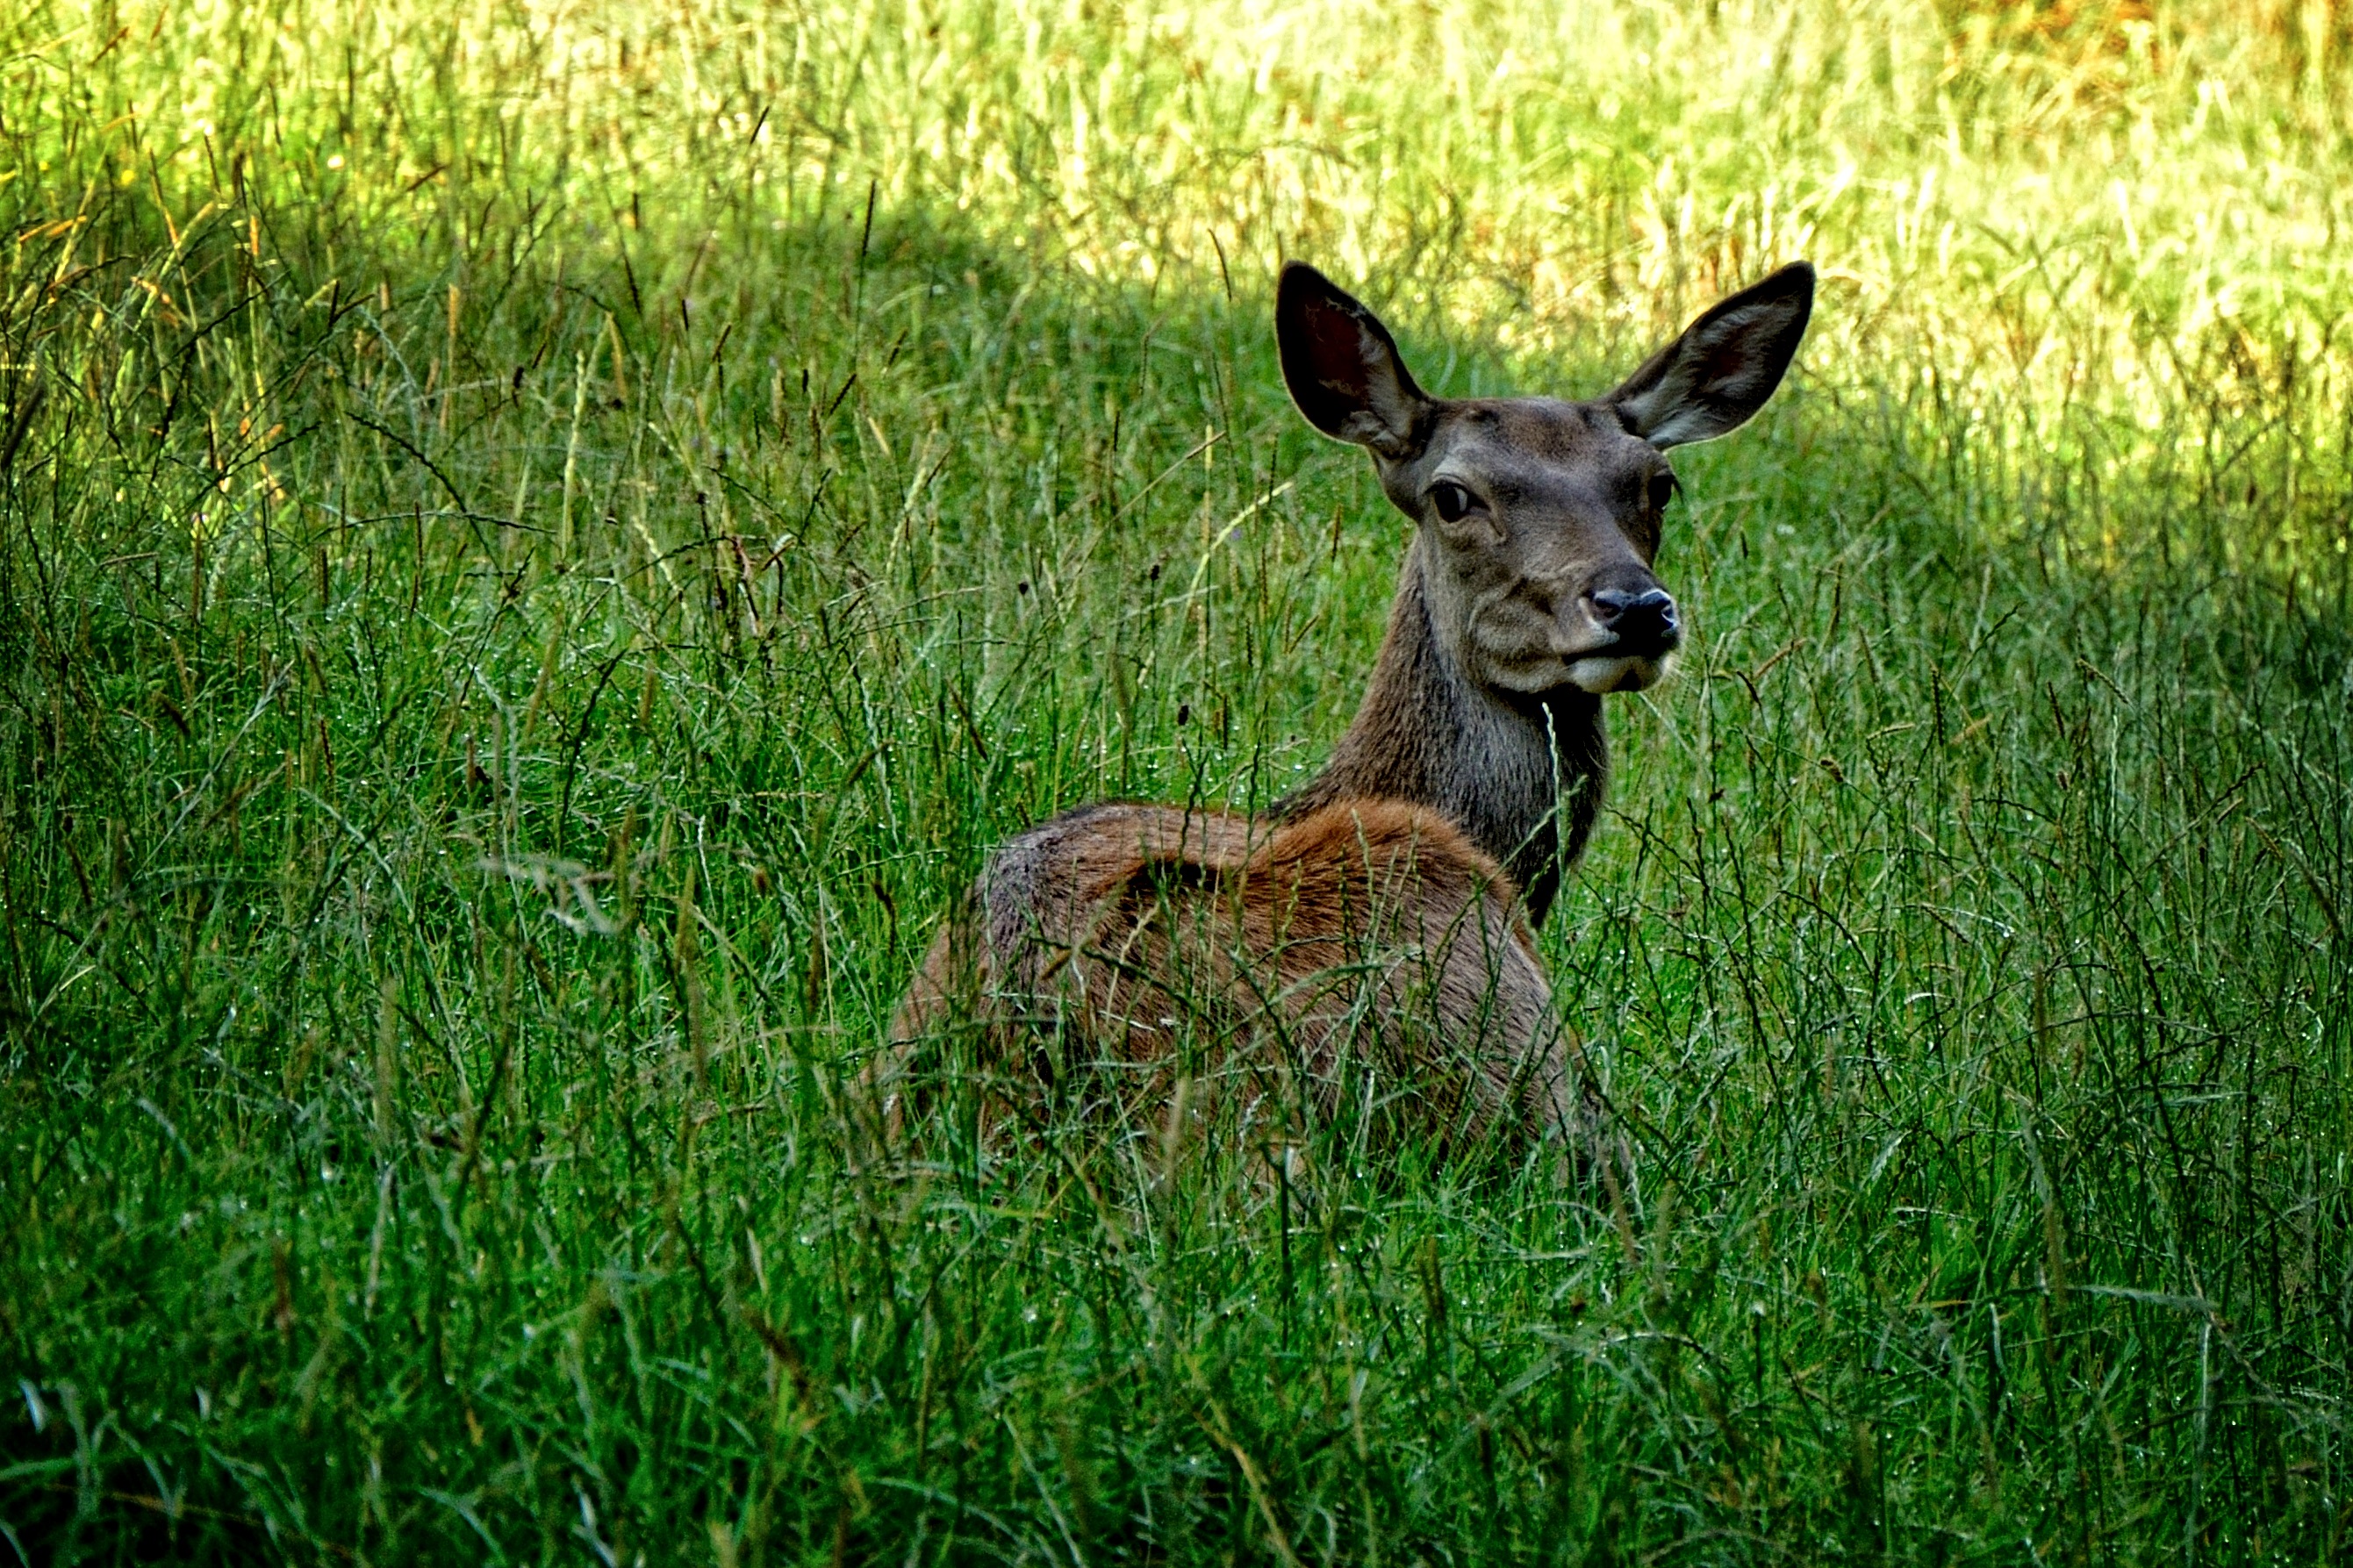
nature, forest, grass, meadow, prairie, animal, wildlife, wild, deer, green, pasture, grazing, peaceful, mammal, fauna, doe, wild animal, happy, grassland, vertebrate, lying, hirsch, attention, animal world, paarhufer, in the free, red deer, white tailed deer, forest animal